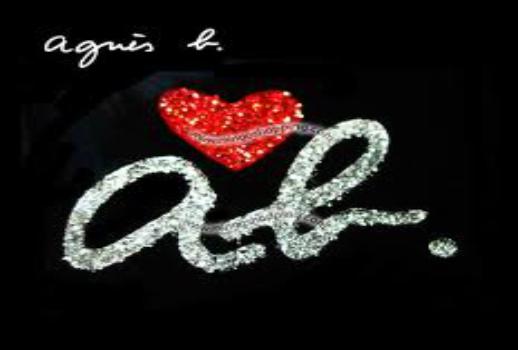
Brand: Agnes b
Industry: Clothes